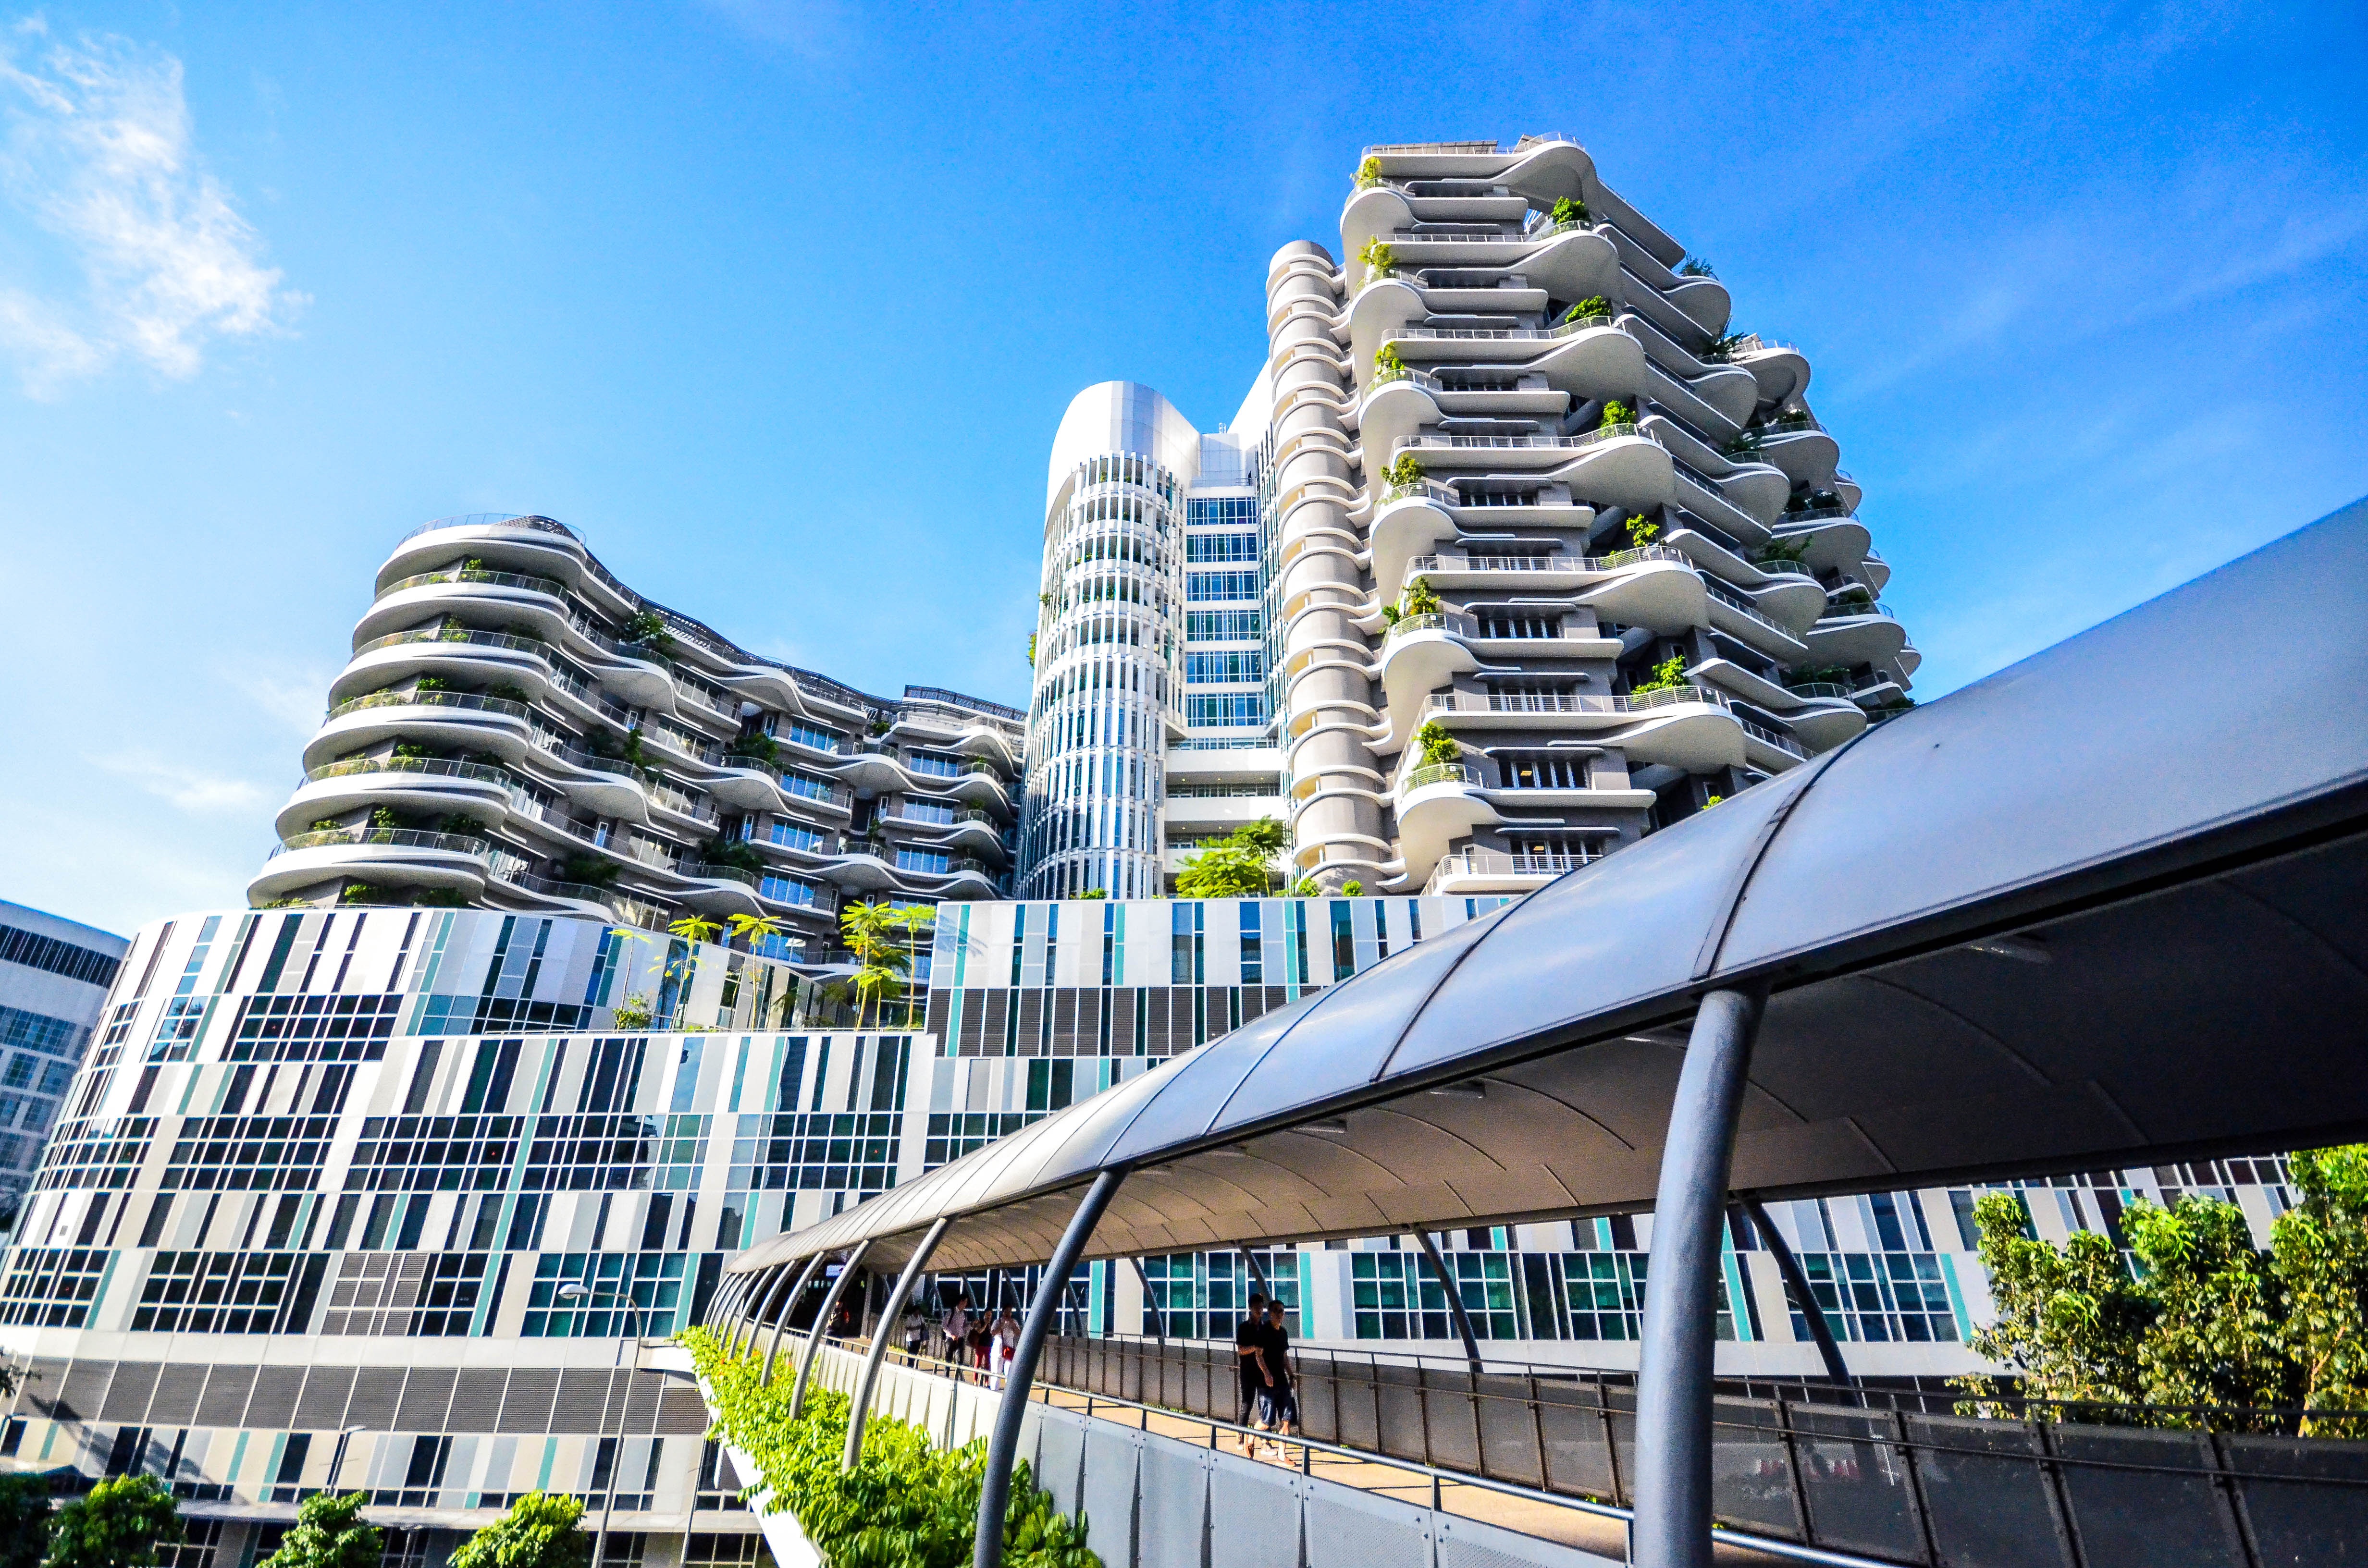
architecture, building, city, skyscraper, cityscape, downtown, tower, landmark, facade, stadium, tower block, headquarters, condominium, urban area, metropolitan area